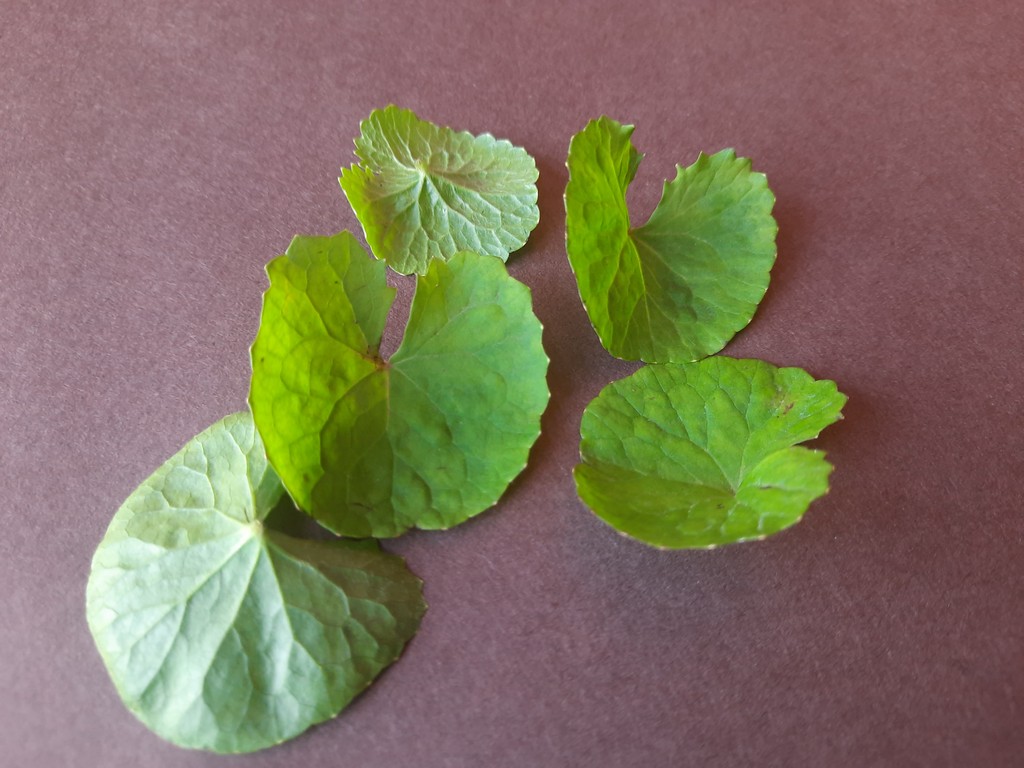
Label: Healthy